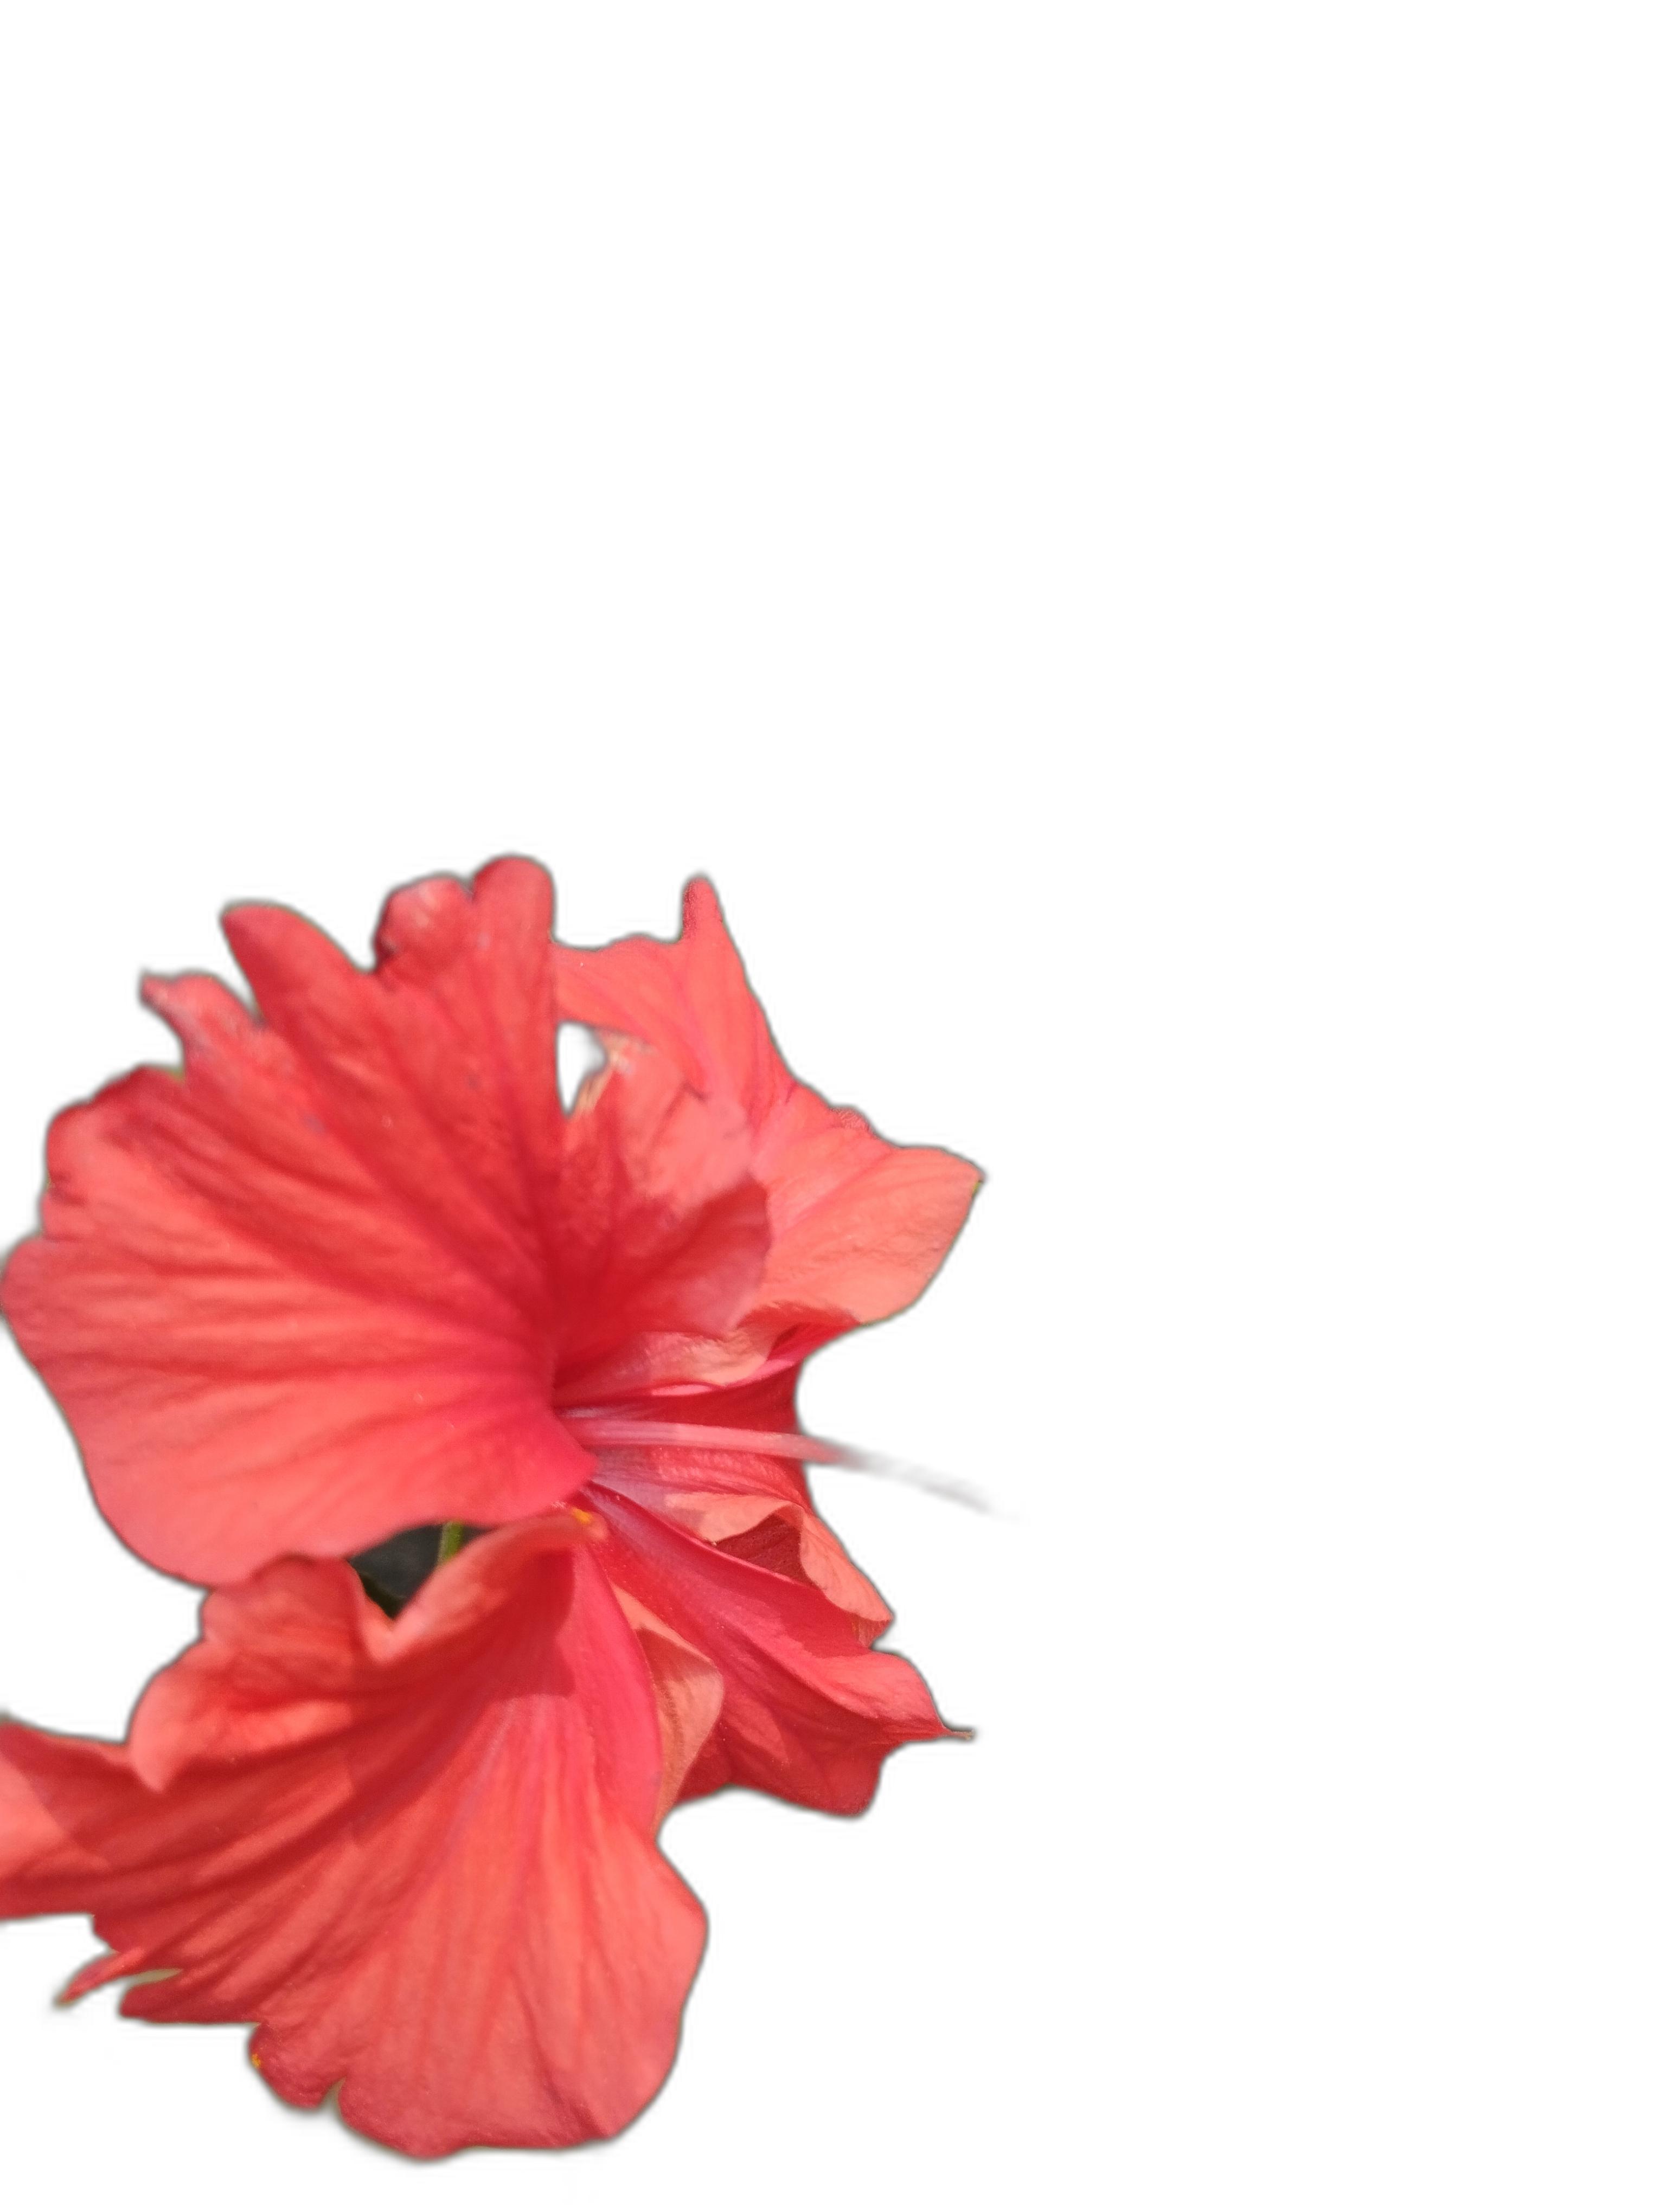
Label: Hibiscus